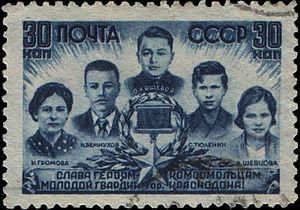
Ouliana Matveïevna Gromova est une partisane soviétique d'origine ukrainienne exécutée par les nazis pendant la Seconde Guerre mondiale. Elle reçoit, à titre posthume, le titre d'Héroïne de l'Union Soviétique.